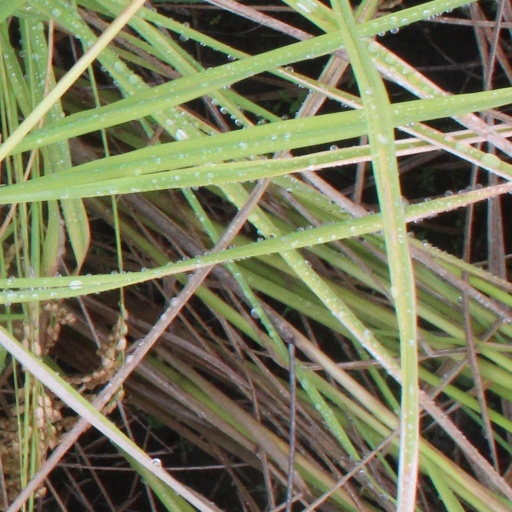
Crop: rice